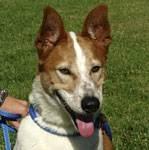
dog